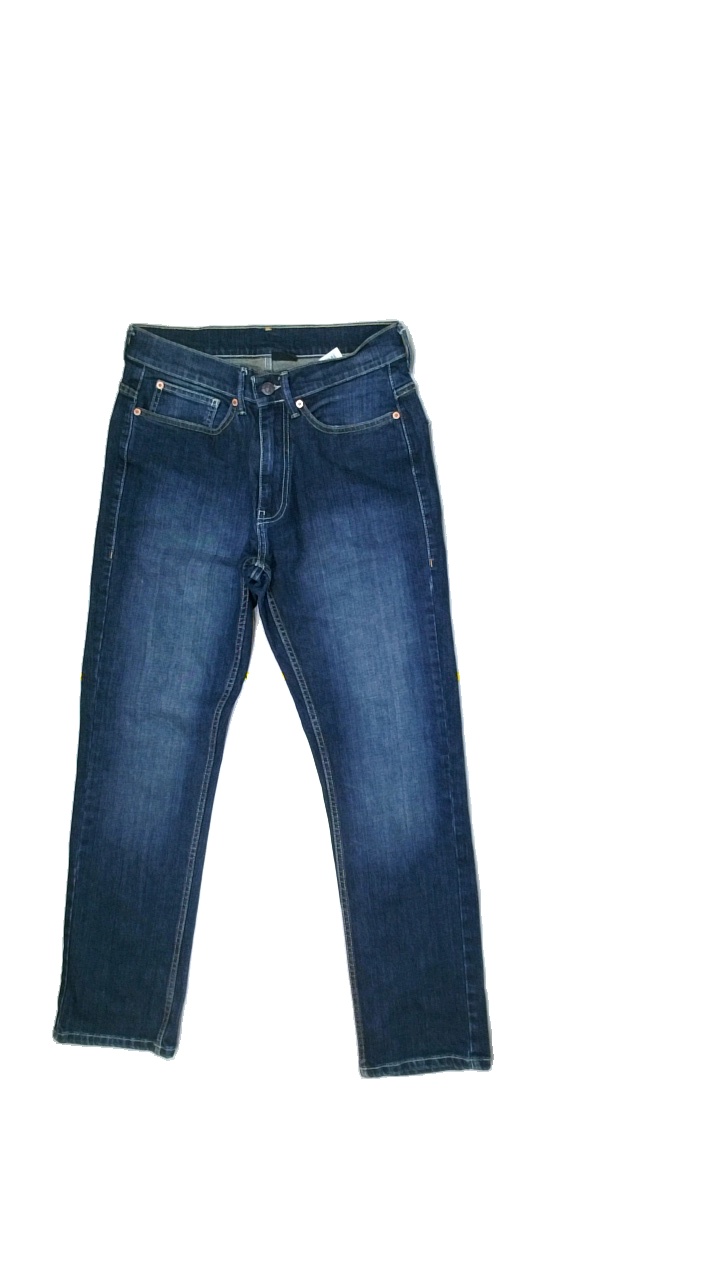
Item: Jeans (Men)
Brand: T67
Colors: Blue
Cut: Regular
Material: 99%cotton 1%elastane
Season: Autumn
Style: Denim
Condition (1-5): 3
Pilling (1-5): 5
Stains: Minor
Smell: Minor
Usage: Export
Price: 50-100